Parasitic ant

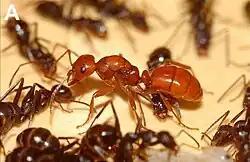
Workers tending to parasitic queen

Slaver ants are a type of parasite that enter a host colony and transport their larvae and pupae back to their own colony to raise them as their own. Around 50 individual ant species exhibit slave-making behavior. After the host's offspring hatch inside the parasite colony, they are unable to differentiate between the parasitic species and their own, and therefore behave as workers for the slaver colony.